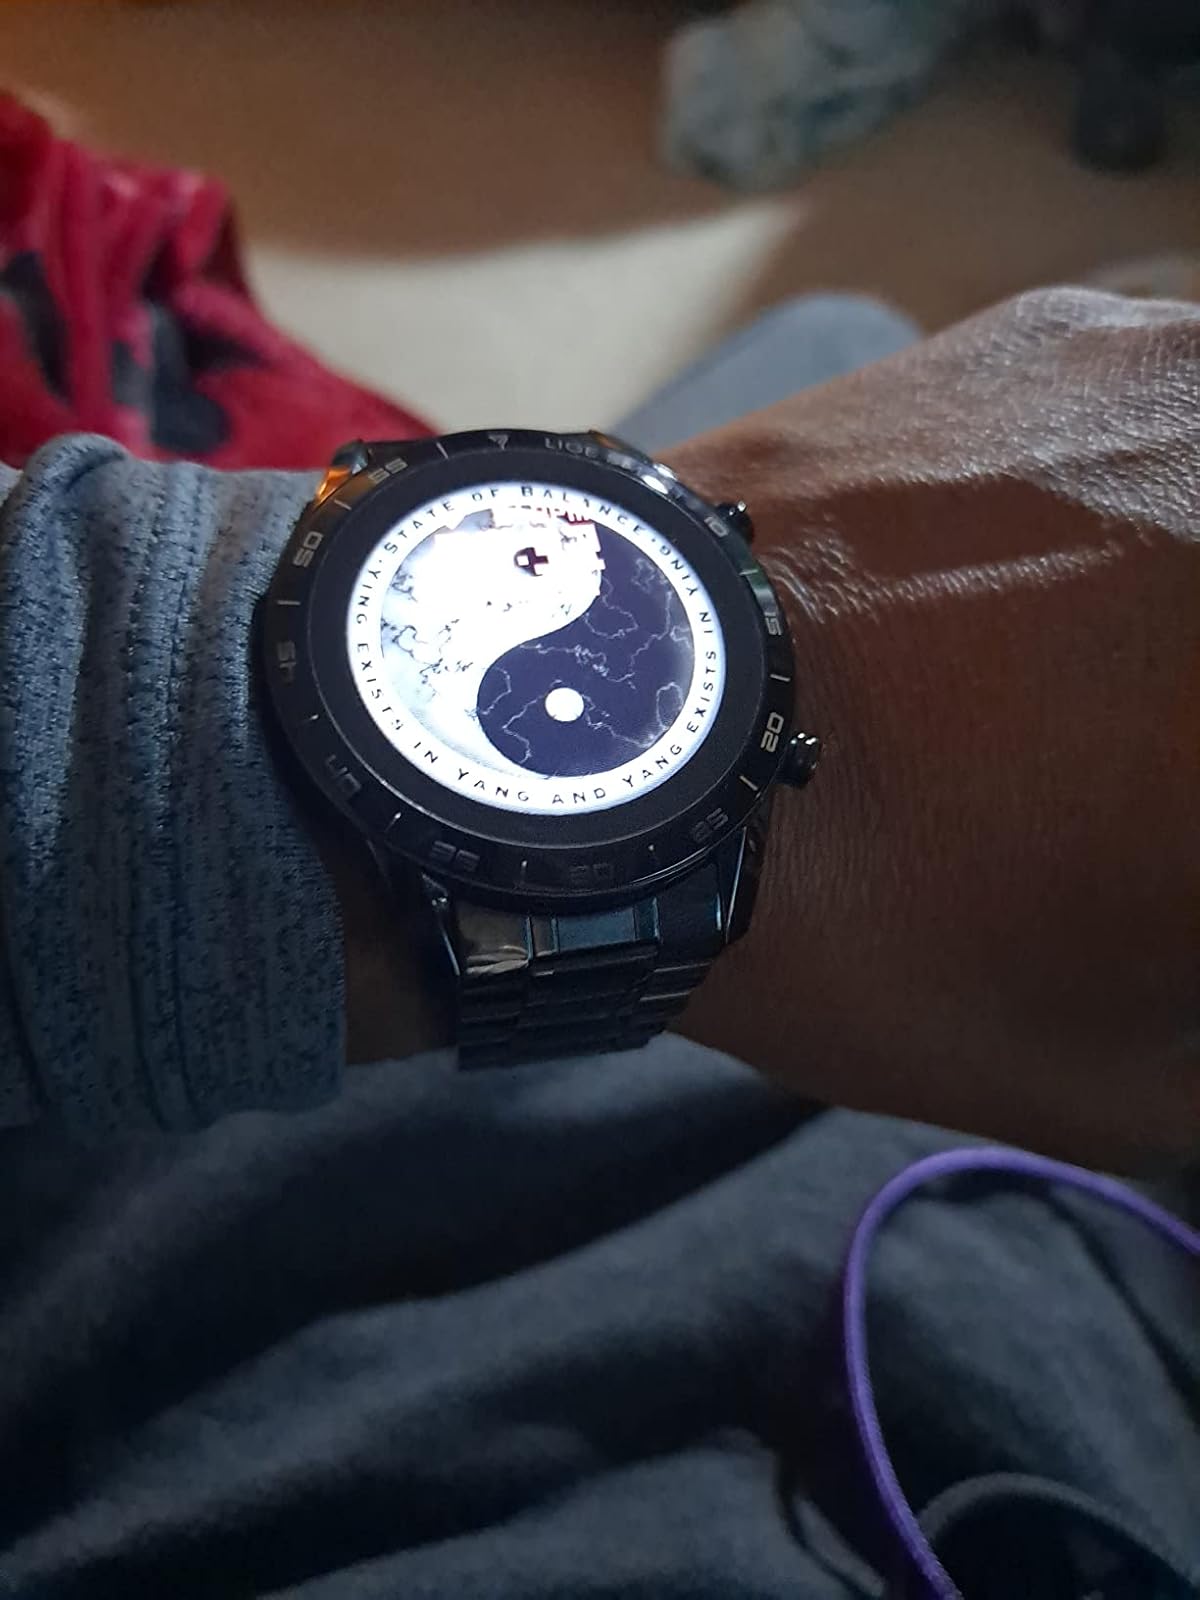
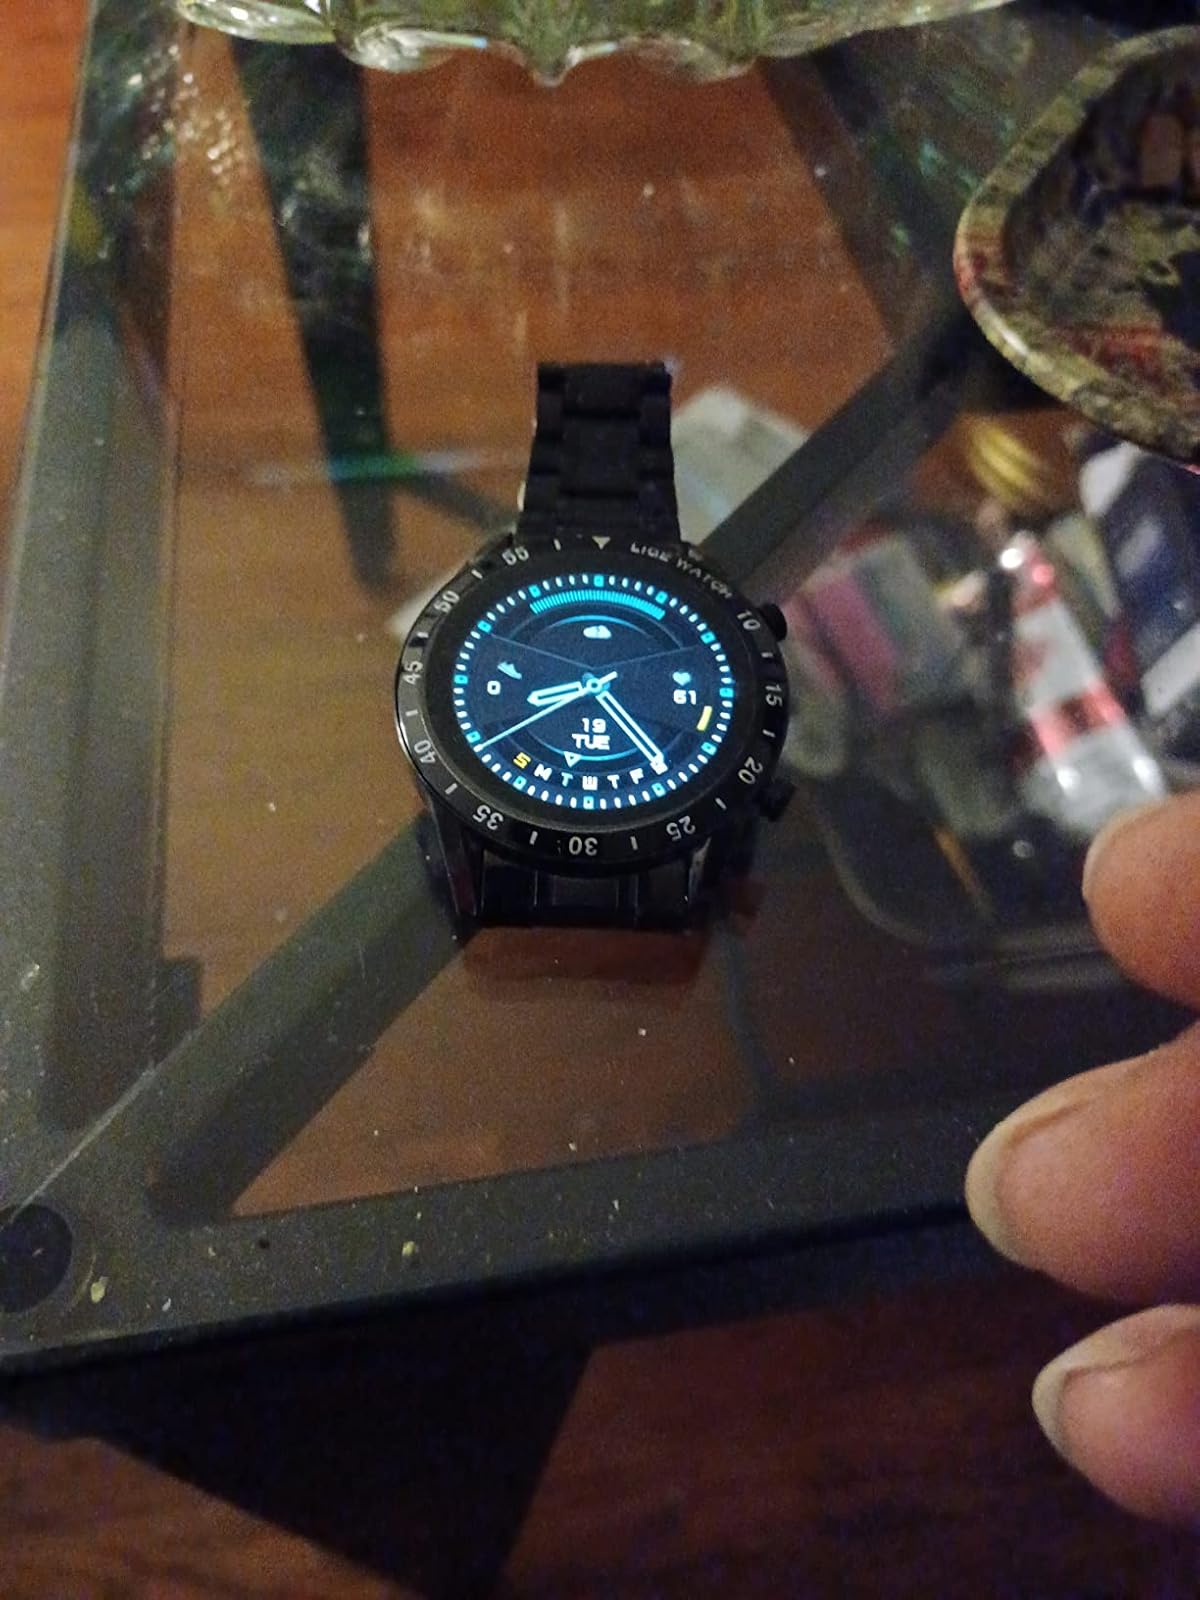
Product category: smartwatch
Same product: yes